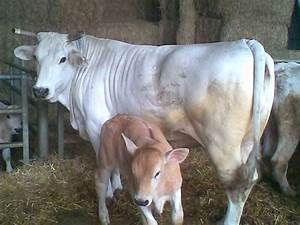
Label: mucca